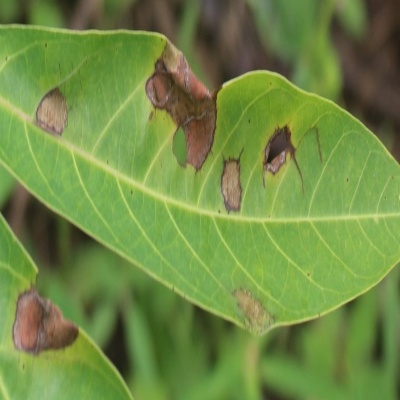
Crop: Cassava
Condition: brown spot